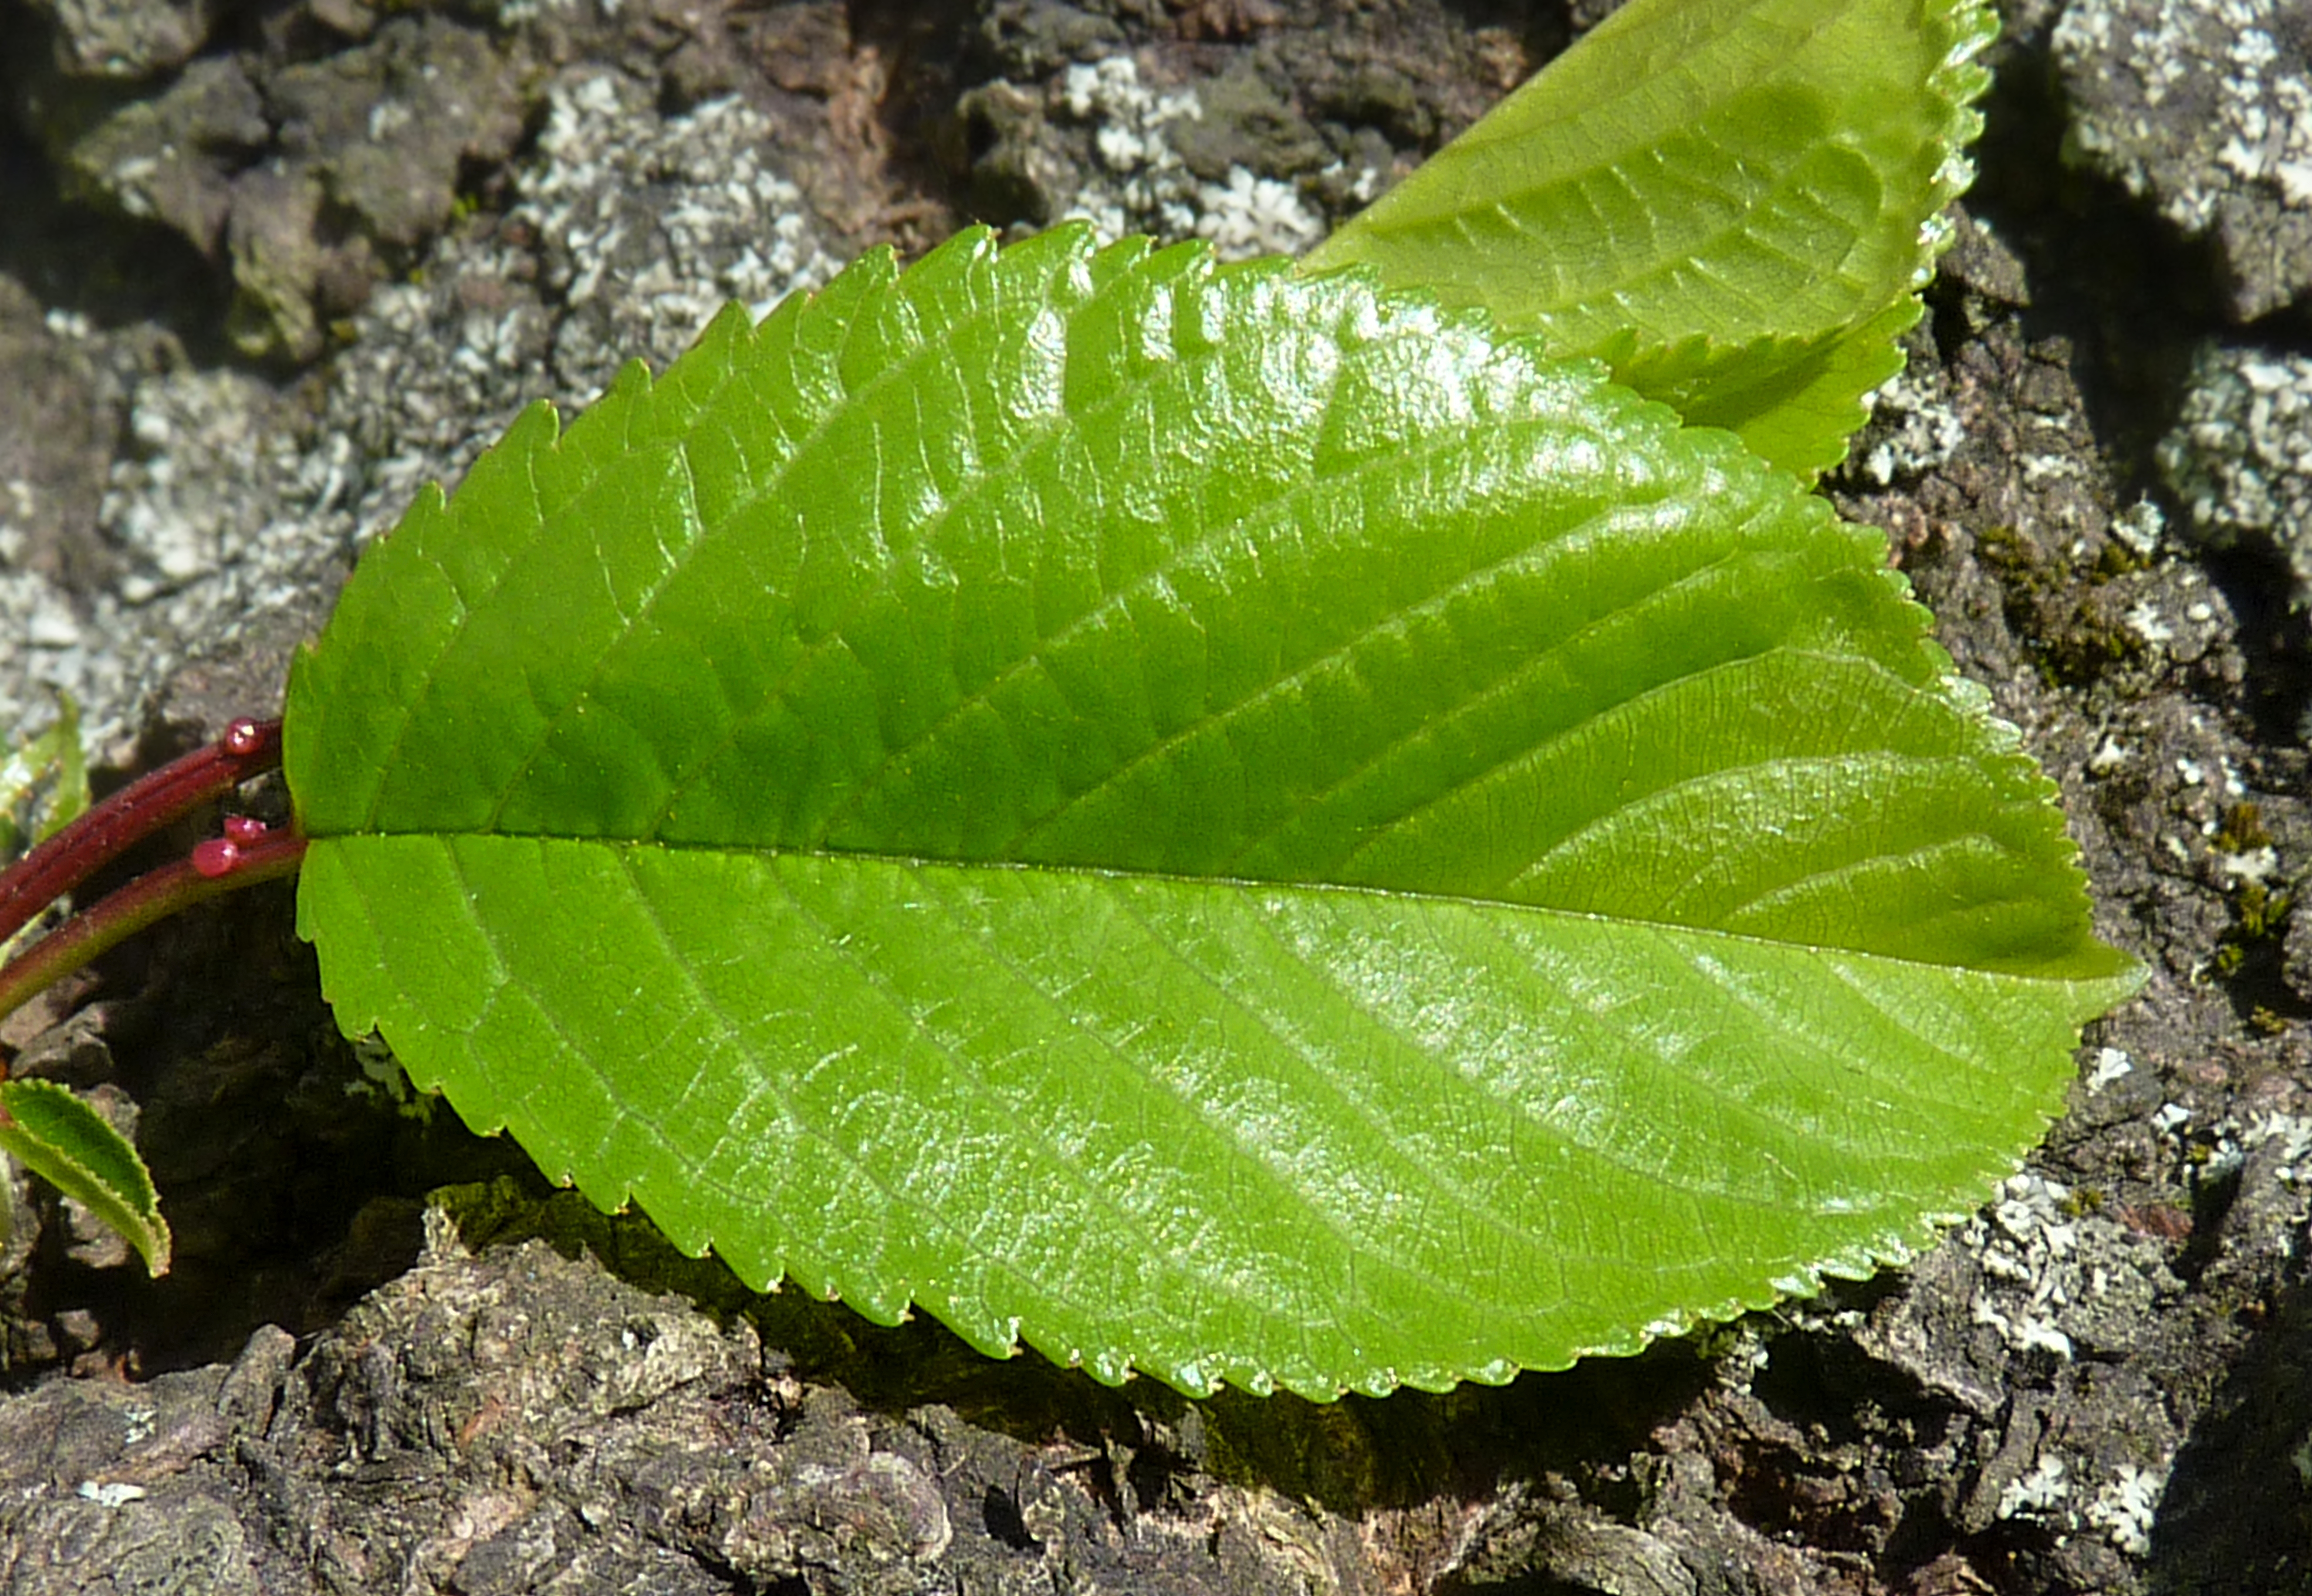
Labels: Apple leaf